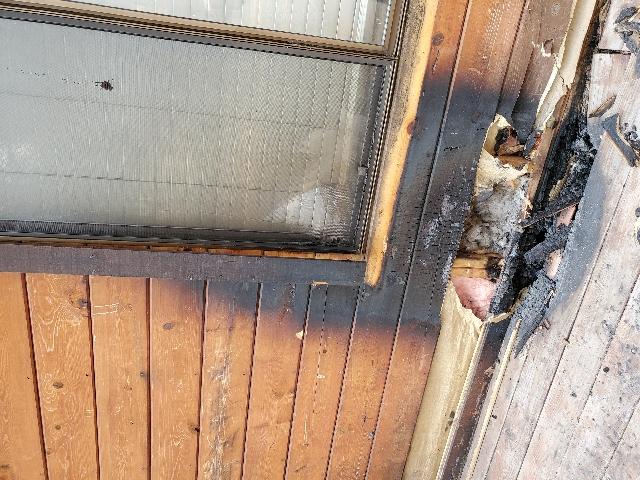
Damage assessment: affected